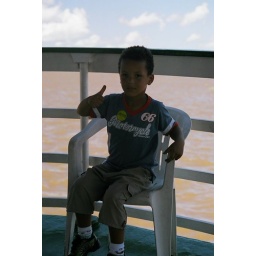
I saw this Brazilian boy 1) drink Amazon water 2) drink Rio Negro water and 3) piss in the water.